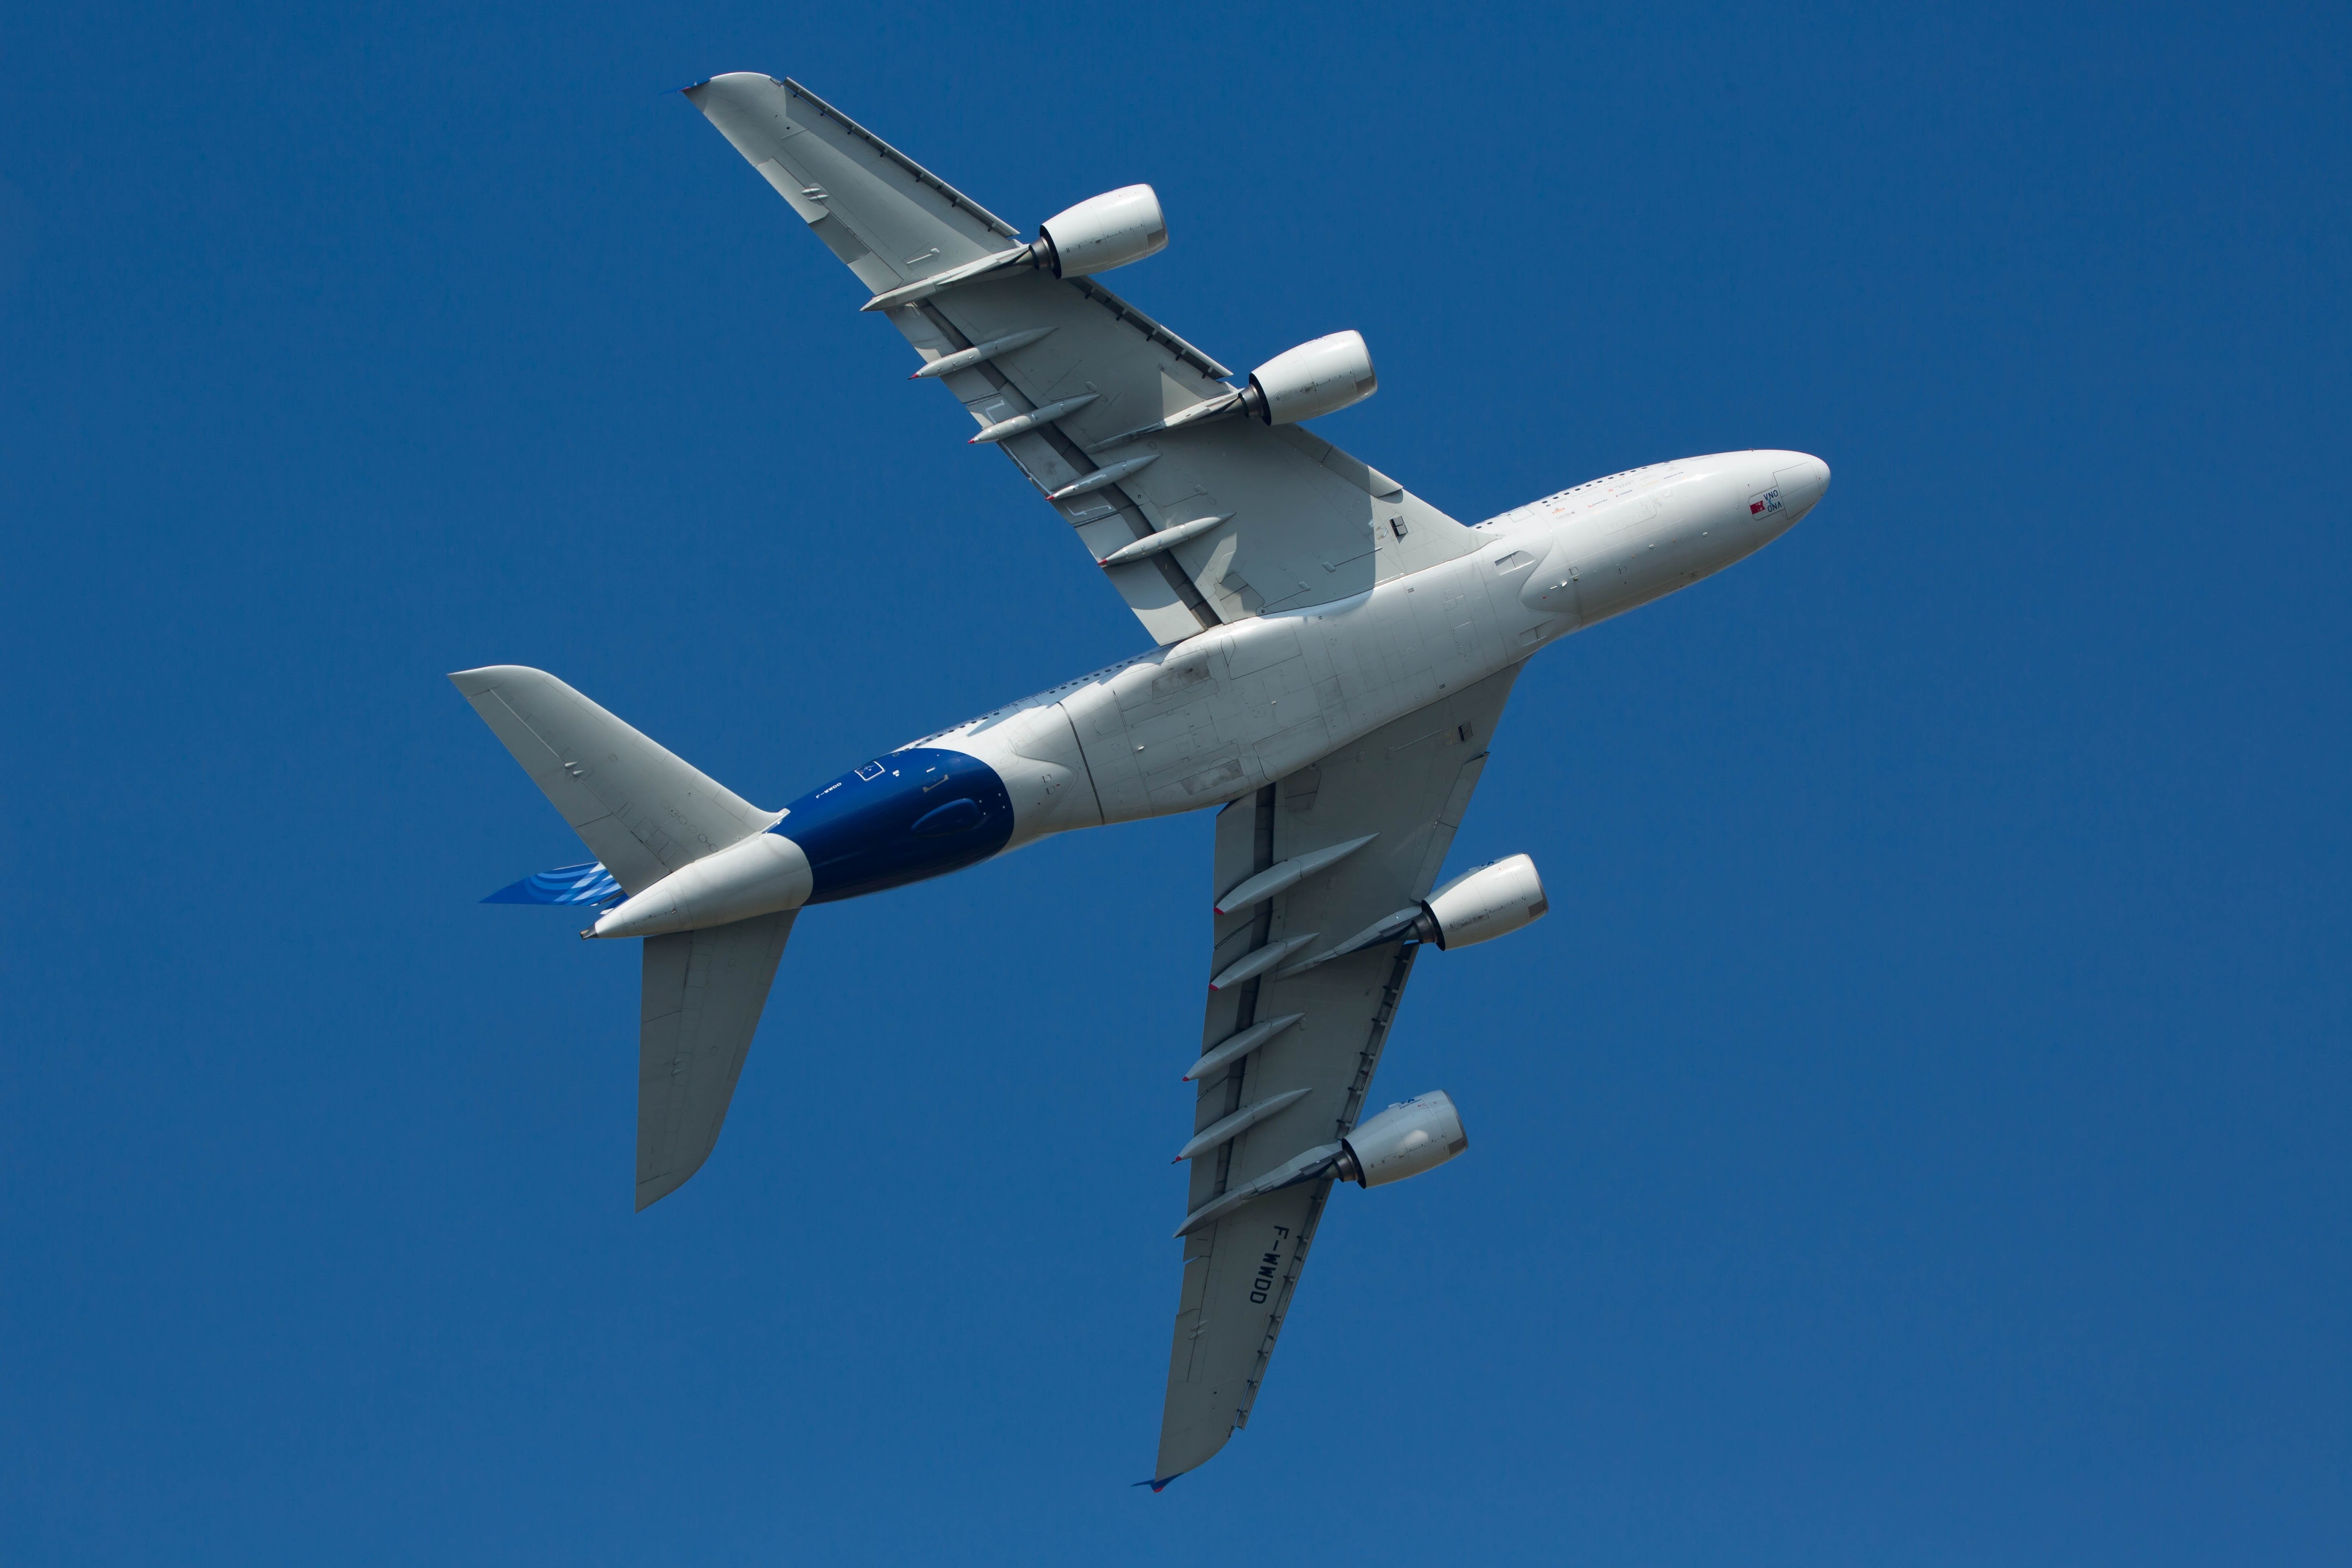
wing, airplane, aircraft, vehicle, airline, aviation, flight, airliner, switzerland, airbus, a380, propeller, passenger aircraft, air show, air force, jet aircraft, fighter aircraft, air14, air show air14, payerne, air travel, atmosphere of earth, wide body aircraft, aerospace engineering, aircraft engine